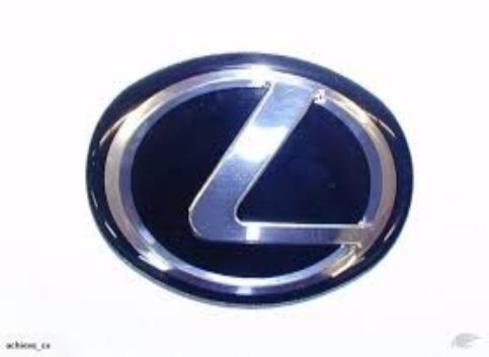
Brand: lexus-2
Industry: Transportation